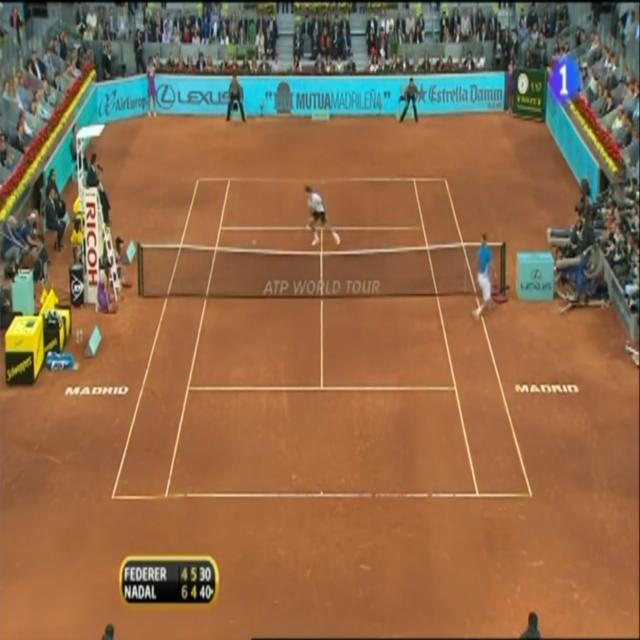
Player A and player B are at the net.